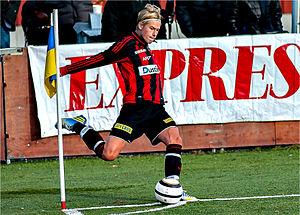
Felix Beijmo, né le 31 janvier 1998 en à Stockholm en Suède, est un footballeur suédois. Il évolue au poste d'arrière droit au Malmö FF.